World Trade Center (1973–2001)

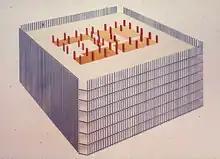
Twin Tower framed tube structure

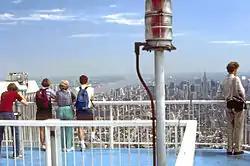
Visitors on the viewing platform on the South Tower's roof, looking north toward Midtown Manhattan in 1984

The western portion of the World Trade Center site was originally under the Hudson River. The shoreline was in the vicinity of Greenwich Street, which is closer to the site's eastern border. It was on this shoreline, close to the intersection of Greenwich and the former Dey Street, that Dutch explorer Adriaen Block's ship, "Tyger", burned to the waterline in November 1613, stranding him and his crew and forcing them to overwinter on the island. They built the first European settlement in Manhattan. The remains of the ship were buried under landfill when the shoreline was extended beginning in 1797 and was discovered during excavation work in 1916. The remains of a second eighteenth-century ship were discovered in 2010 during excavation work at the site. The ship, believed to be a Hudson River sloop, was found just south of where the Twin Towers stood, about below the surface.